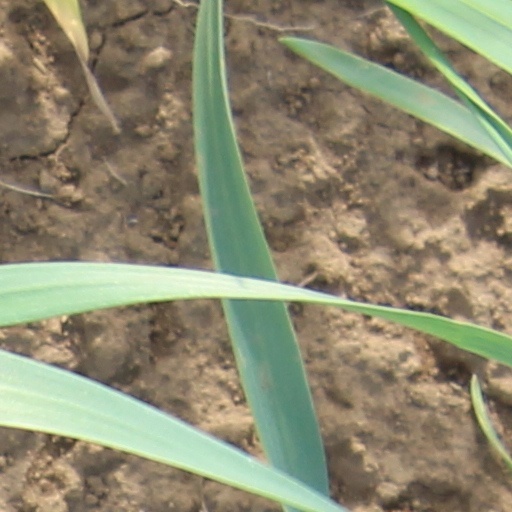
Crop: wheat